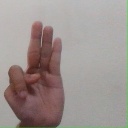
अक्षर: भ